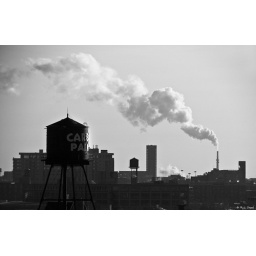
The Carbit Paint water tower is an icon along North Avenue in Chicago.